Vietnamese poetry

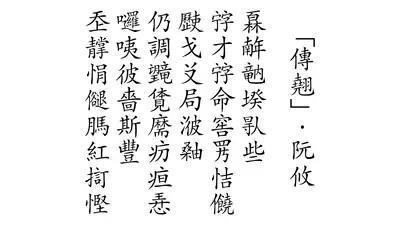
The first 6 lines of "The Tale of Kiều" by Nguyễn Du, exemplifying the script, in use from around the thirteenth through early twentieth centuries

All the earliest literature from Vietnam is necessarily written in chữ Hán (though read in the Sino-Vietnamese.) No writing system for vernacular Vietnamese existed until the thirteenth century, when "chữ Nôm" ("Southern writing", often referred to simply as "") — Vietnamese written using chữ Hán — was formalized. While Chinese remained the official written language for centuries, poets could now choose to write in the language of their choice.